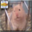
Label: hamster